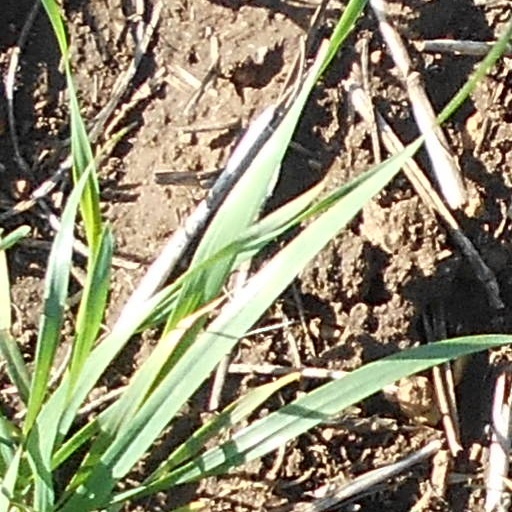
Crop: wheat